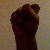
The image shows a hand gesture representing the letter 'S' in Indian Sign Language.